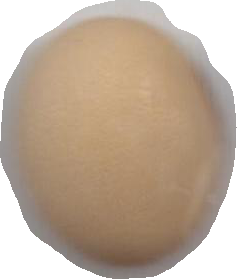
Variety: Anjasmoro